Sanhedrin

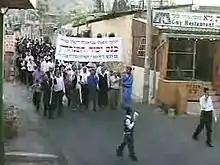
Inauguration of the Sanhedrin in 2004

Since the dissolution of the Sanhedrin in or around 358 CE, there have been several attempts to re-establish it.